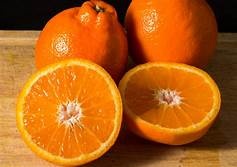
Label: mandarine